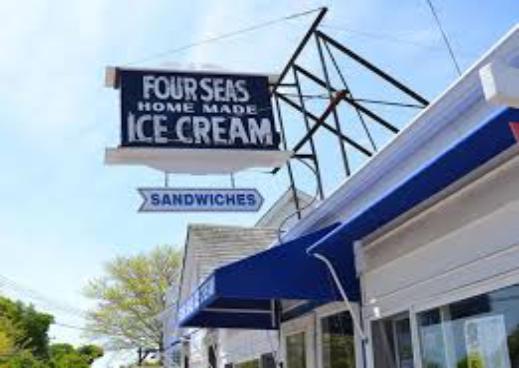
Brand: Four Seas Ice Cream
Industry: Food